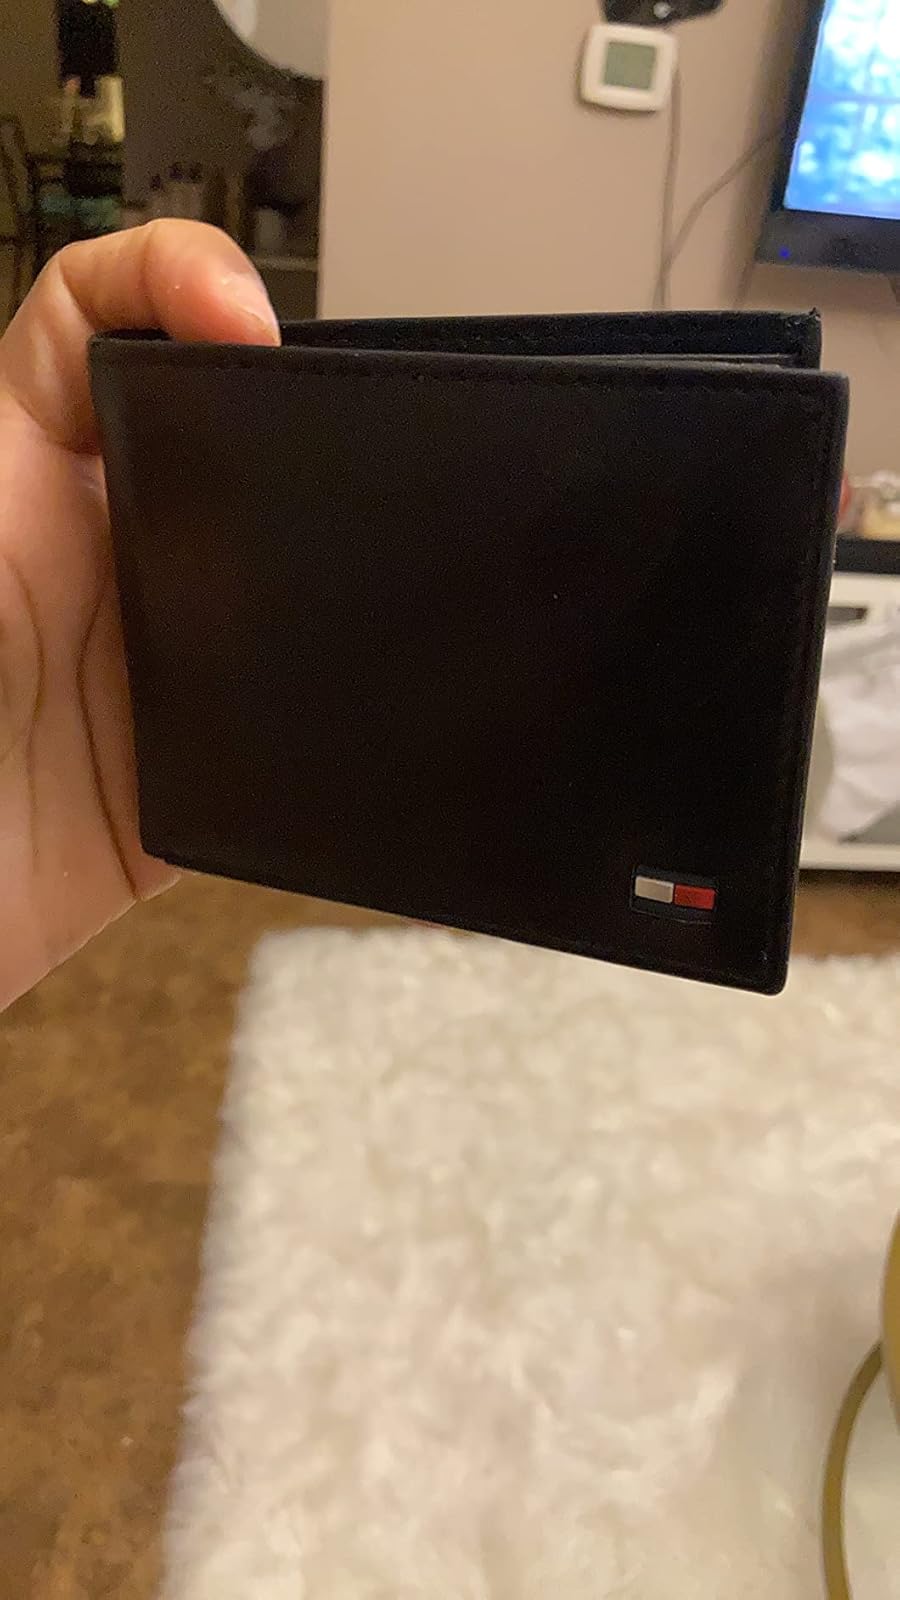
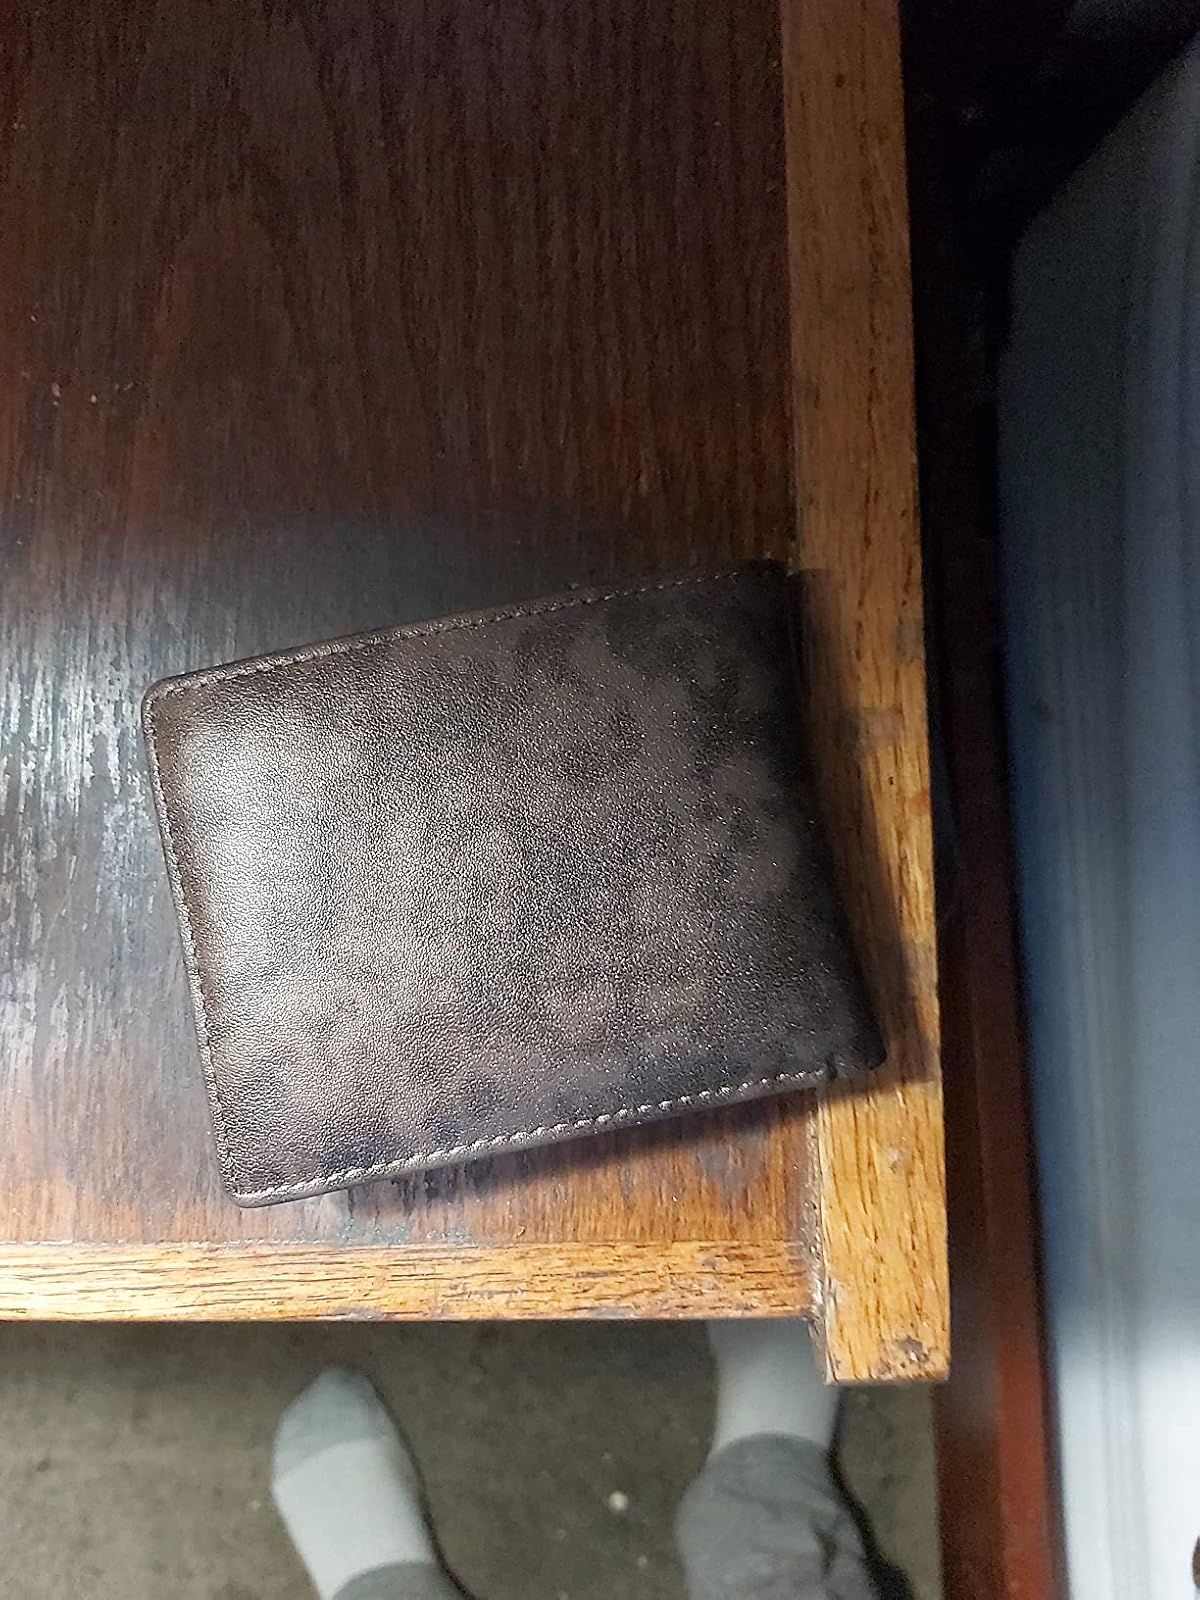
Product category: accessories_wallet
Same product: no